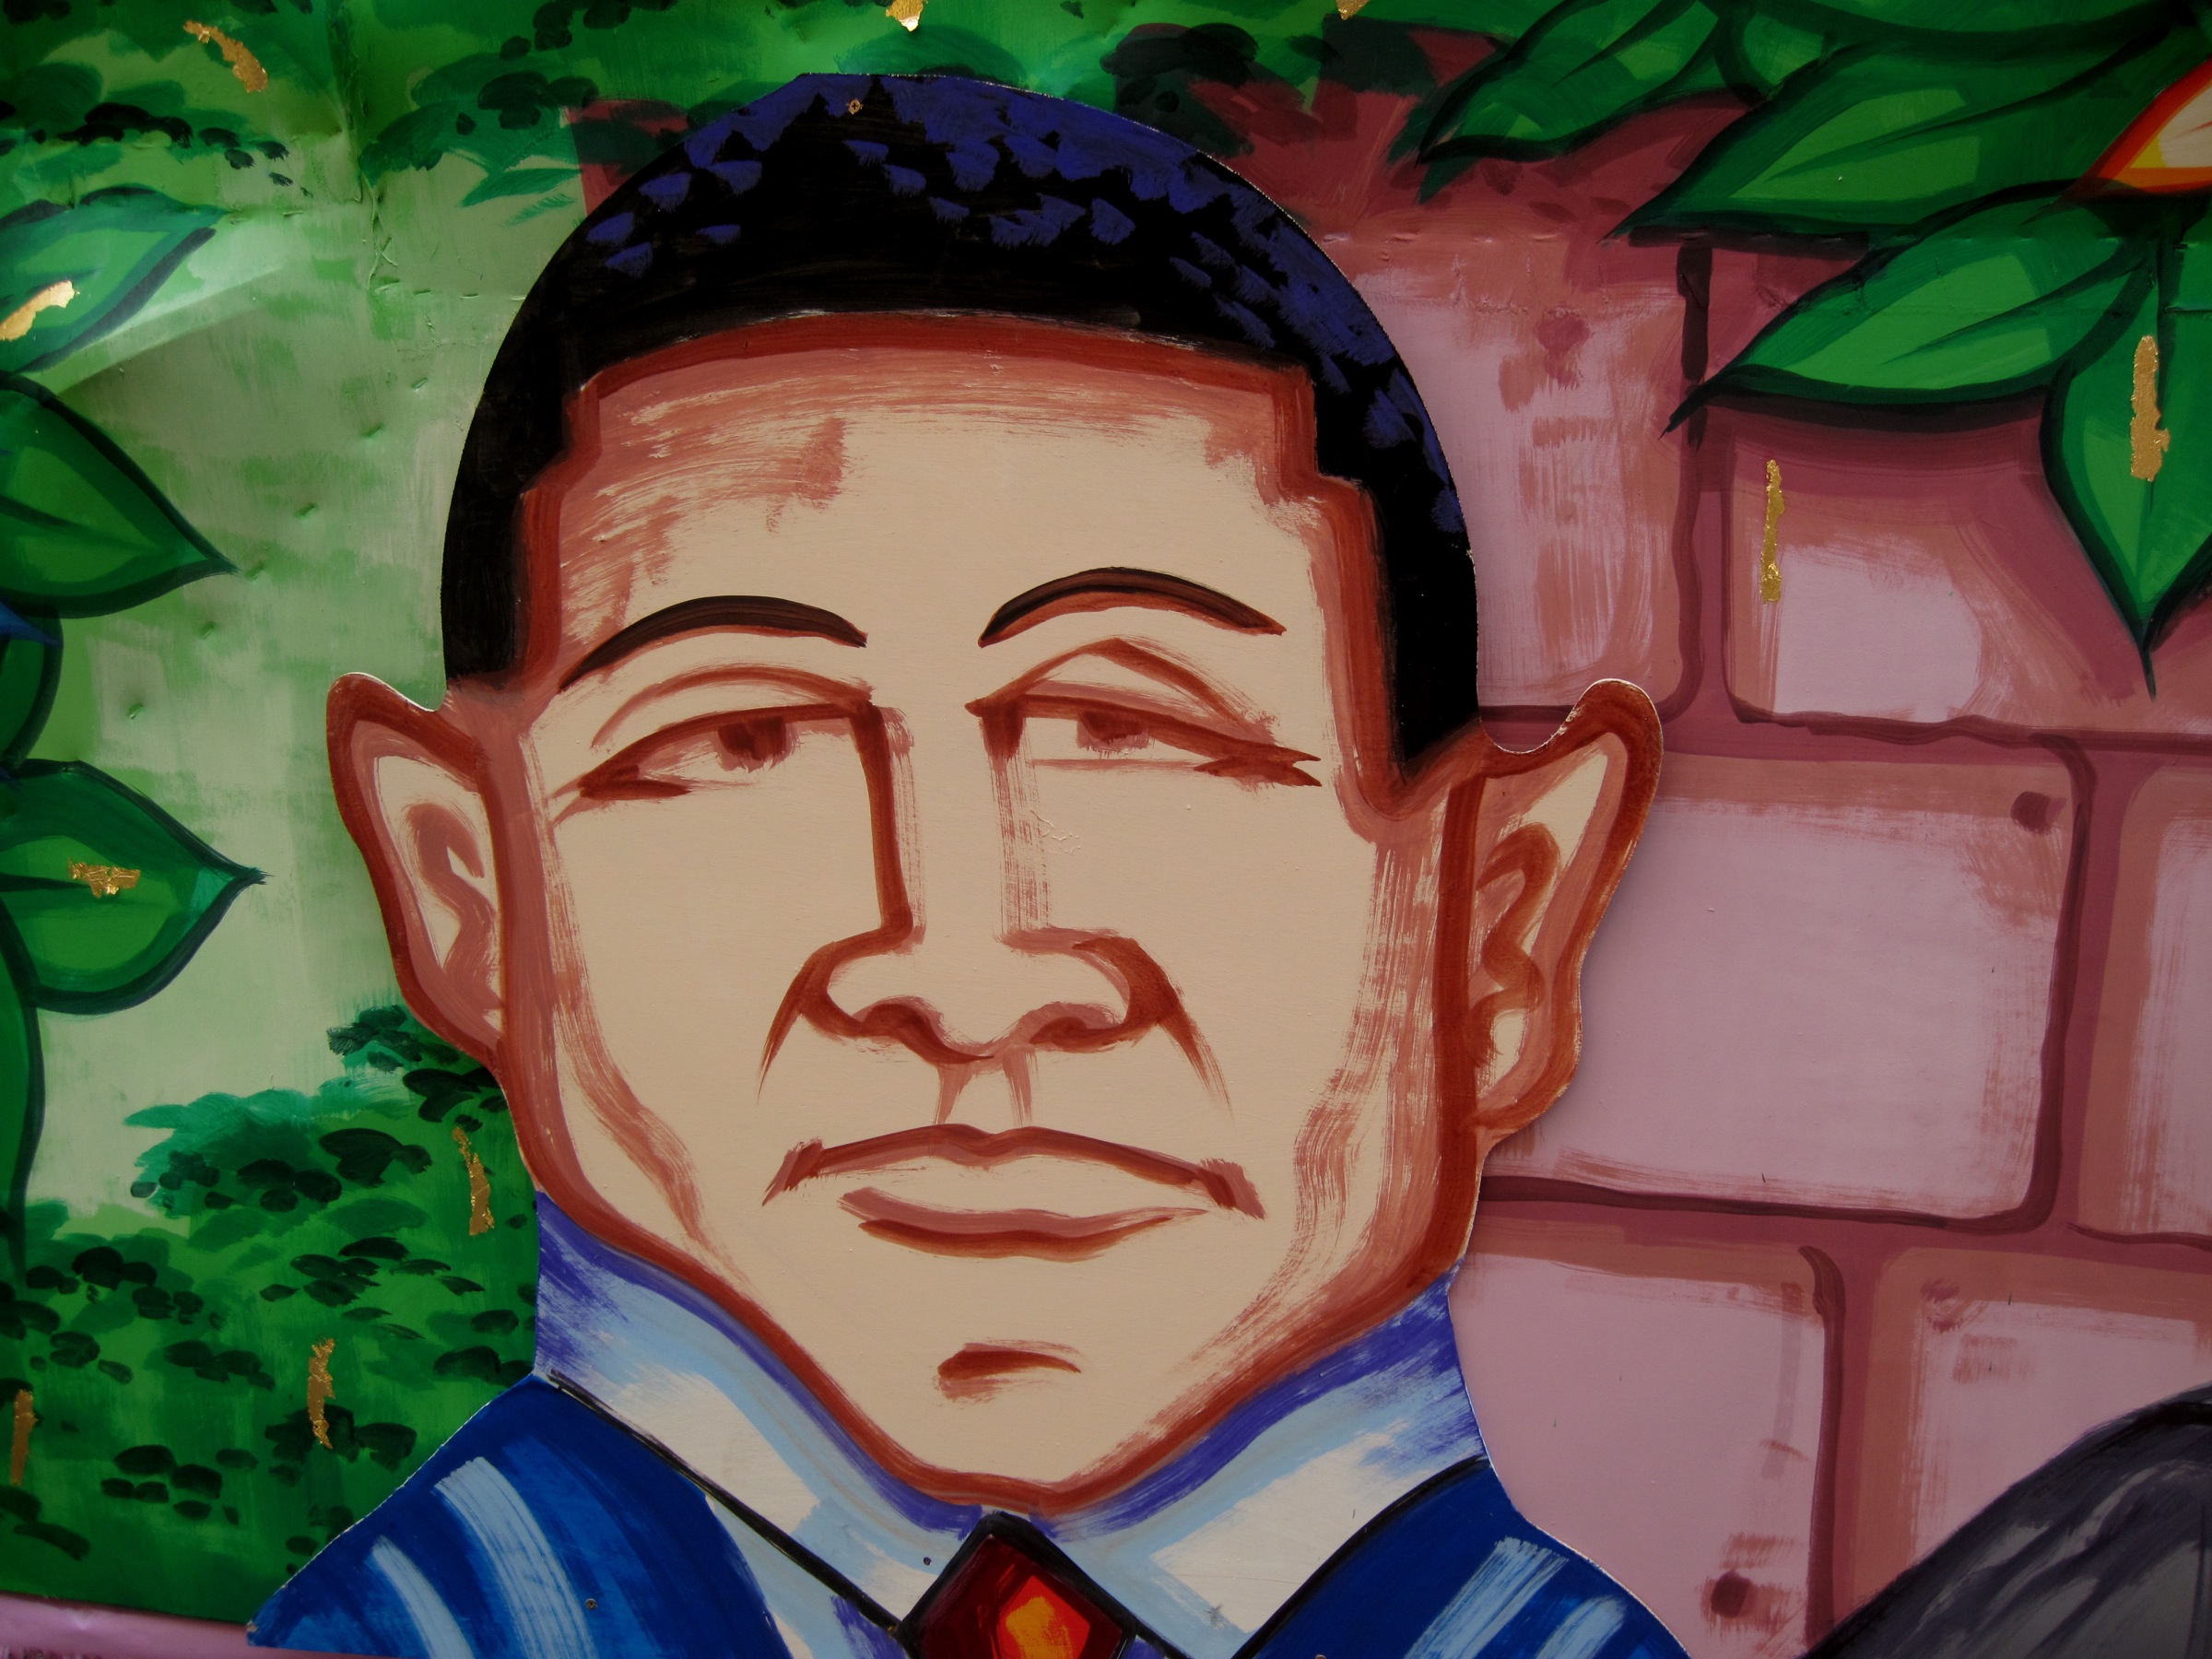
color, graffiti, painting, art, illustration, mural, neworleans, mardigras, kreweofkingarthur, fictional character